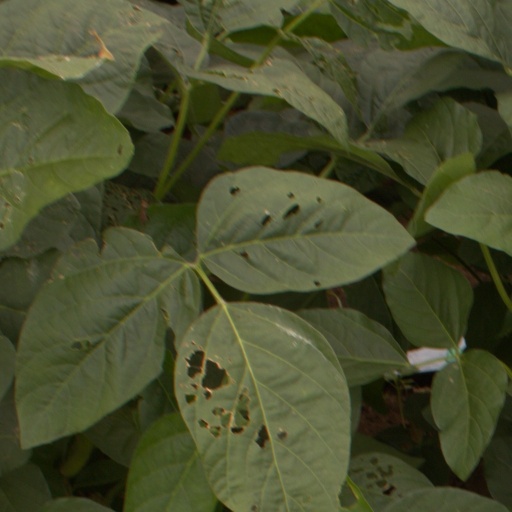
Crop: soybean